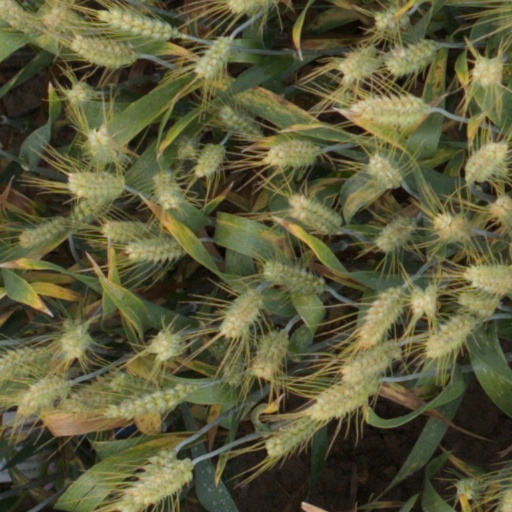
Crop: wheat